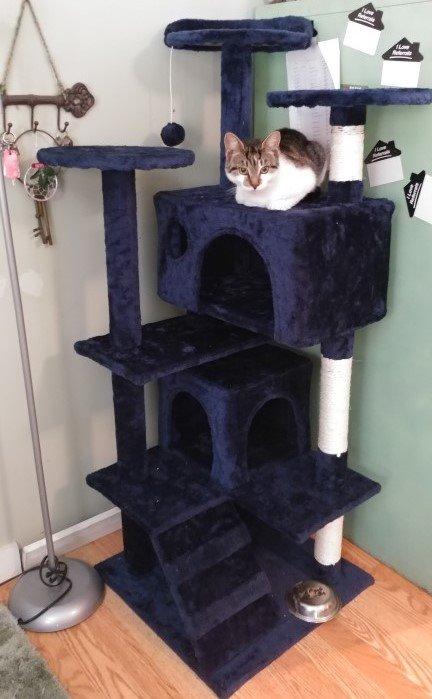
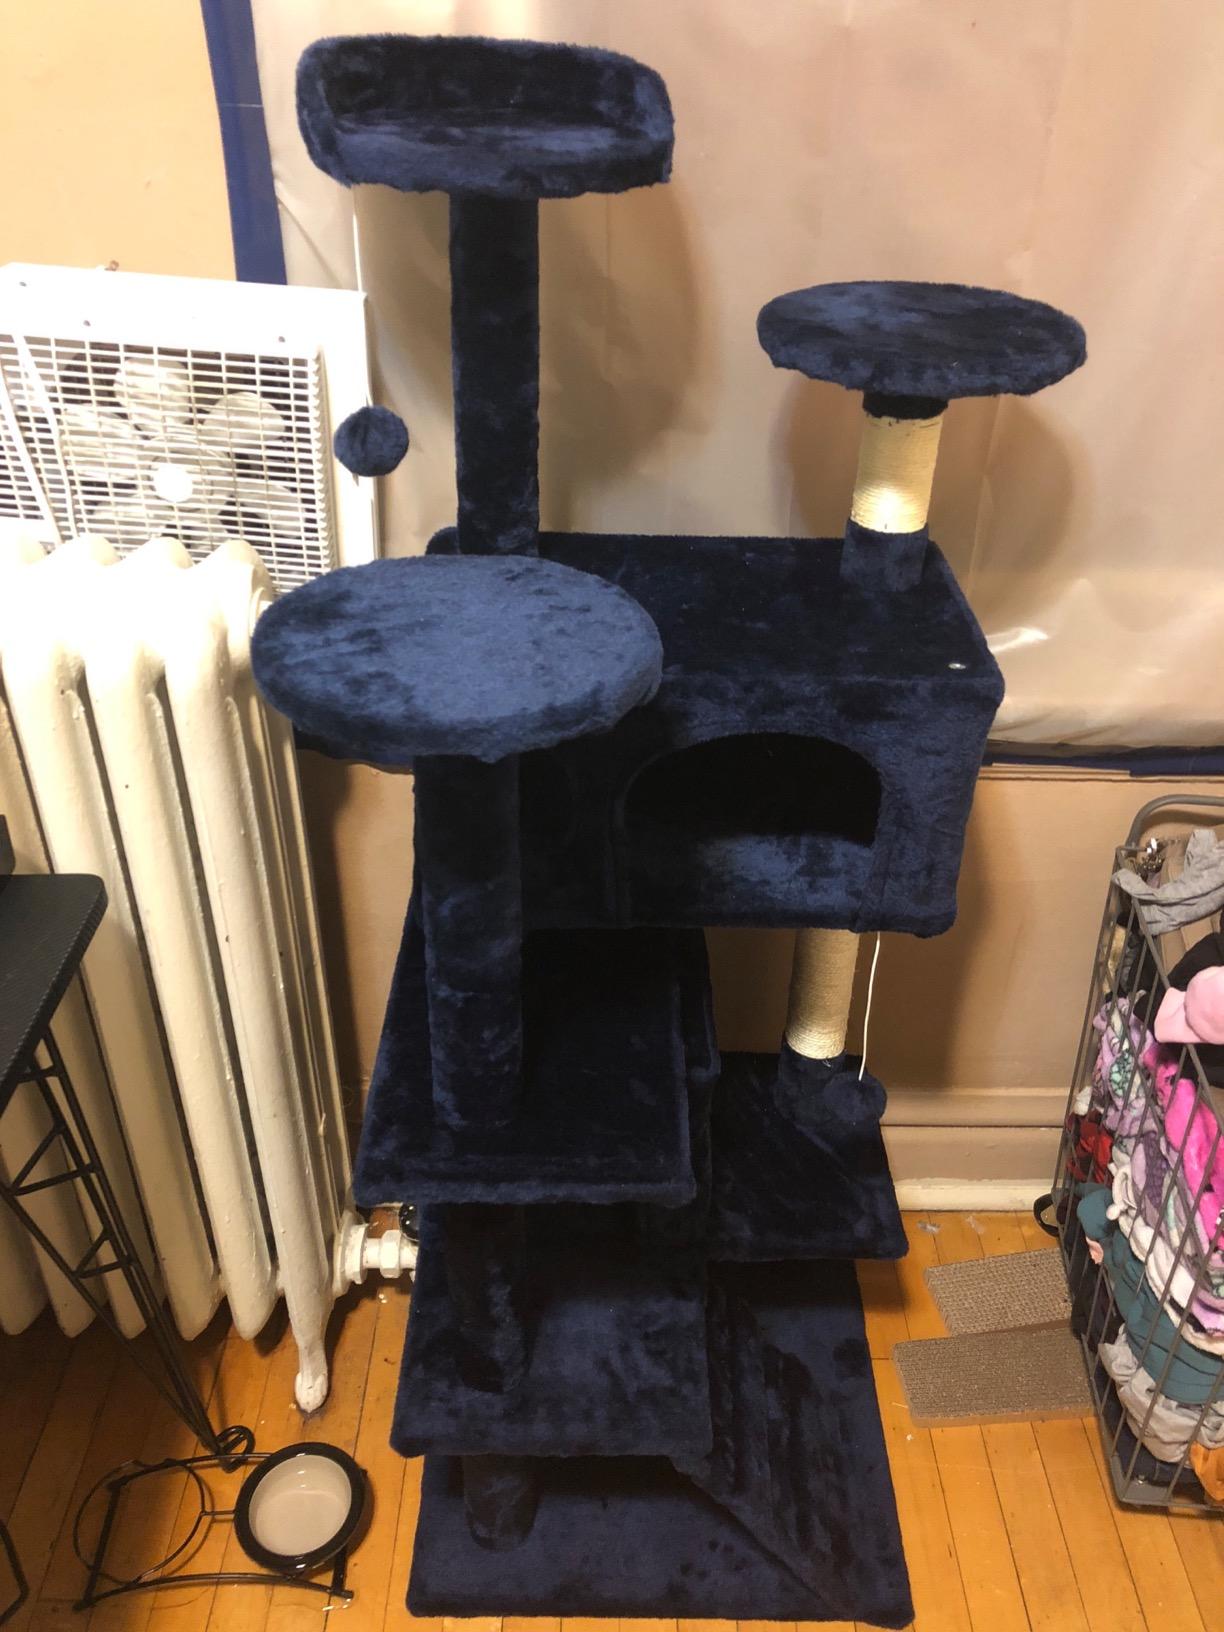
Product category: items_cat tree
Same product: yes